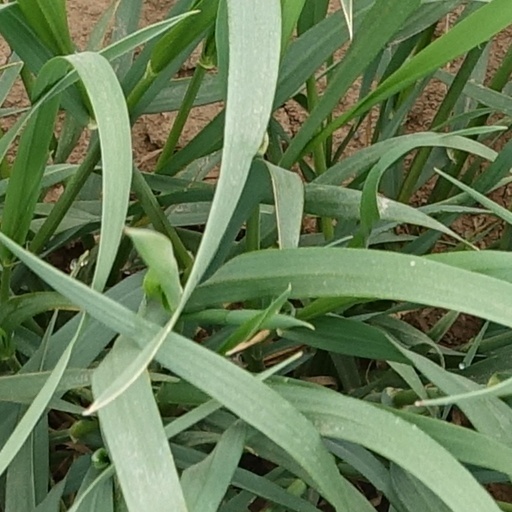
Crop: wheat